Senja Municipality

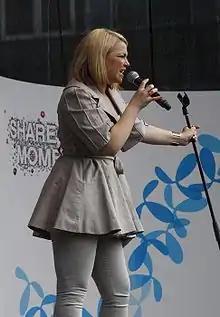
Maria Haukaas Storeng, 2010

Senja Municipality is located along the Troms county coast. The municipality encompasses the whole island of Senja, plus some smaller areas on the mainland around the Gisundet strait and the around the Rossfjordvatnet lake. The island is connected to the mainland by the Gisund Bridge. The northern coasts of the island of Senja faces the open sea, the western coast faces the islands of Andøya and Krøttøya, the southern coast faces the islands of Andørja and Dyrøya. On the western coast, steep and rugged mountains rise straight from the sea, with some fishing villages (like Gryllefjord, Husøy) tucked into the small lowland areas between the mountains and the sea. The eastern and southern parts of the island are milder, with rounder mountains, forests, rivers and agriculture land. The highest point in the municipality is the tall mountain Vassbruntinden which lies on the border of Senja Municipality and Målselv Municipality.